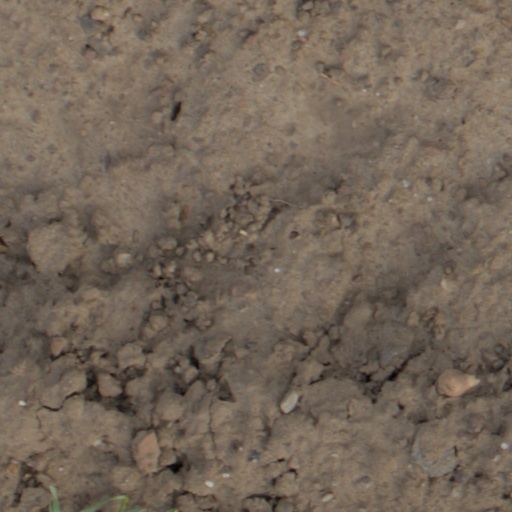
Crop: wheat